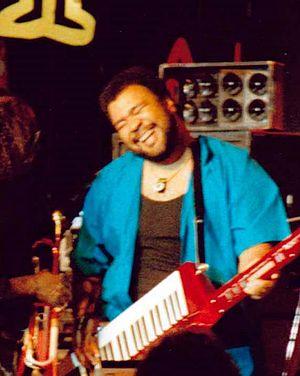
Miles Davis et George Duke en 1986 au Montreux Jazz Festival.
George Duke, né le 12 janvier 1946 à San Rafael et mort le 5 août 2013 à Los Angeles, est un pianiste, claviériste, chanteur et compositeur américain. Sa grande discographie est importante dans l'évolution du jazz.